HOSA (organization)

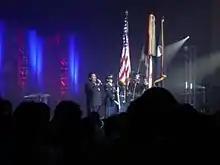
2003 ILC in Atlanta

Members meet annually at an International Leadership Conference held in late June in cities across the United States. Selected major cities for hosting the conference rotate every few years. Over 7,500 students participate in general sessions, competitive events, and leadership experiences, all while networking with health sciences students representing nearly all 50 states and countries including Canada, China, and Mexico.